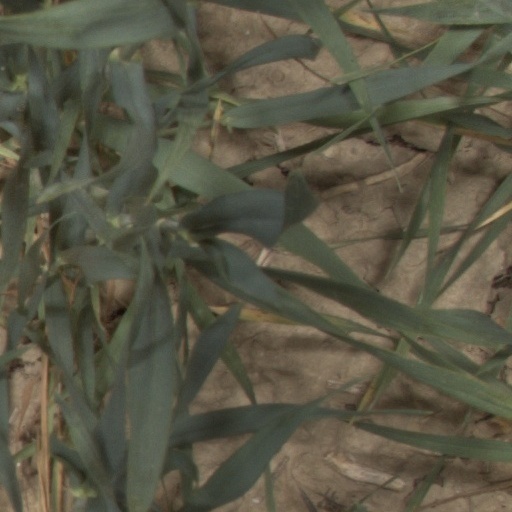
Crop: wheat